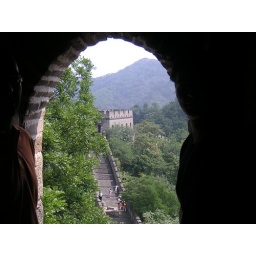
The wall over the window